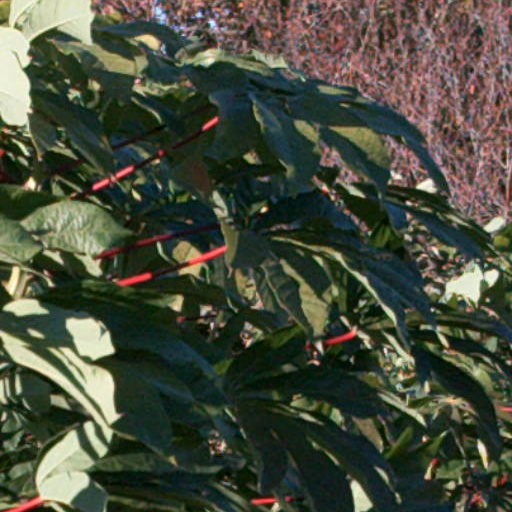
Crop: cassava